Depictions of Muhammad

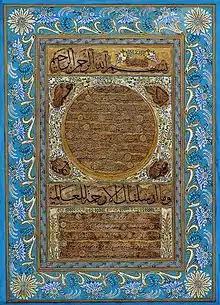
"Hilye" by Hâfiz Osman (1642–1698)

The permissibility of depictions of Muhammad in Islam has been a contentious issue. Oral and written descriptions of Muhammad are readily accepted by all traditions of Islam, but there is disagreement about visual depictions. The Quran does not place any explicit or implicit prohibition on images of Muhammad. The ahadith (supplemental teachings) present an ambiguous picture, but there are a few that have explicitly prohibited Muslims from creating visual depictions of human figures. It is agreed on all sides that there is no authentic visual tradition (pictures created during Muhammad's lifetime) as to the appearance of Muhammad, although there are early legends of portraits of him, and written physical descriptions whose authenticity is often accepted.